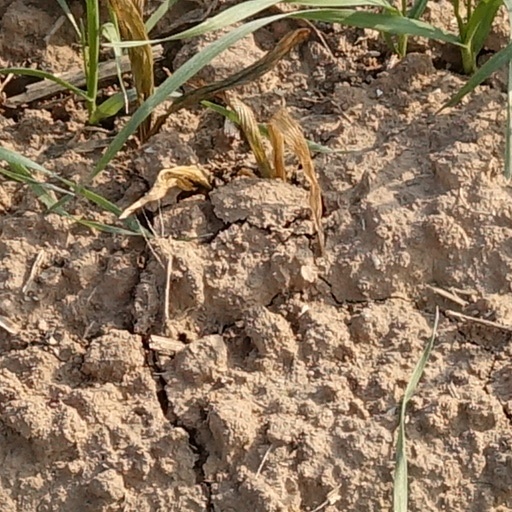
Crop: wheat